Lilia Gildeeva

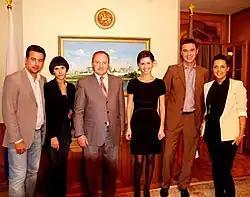
Gildeeva in 2010 (second to the left)

Lilia Gildeeva was born in a Tatar family. Her father was a public officer and her mother was a lower school teacher.